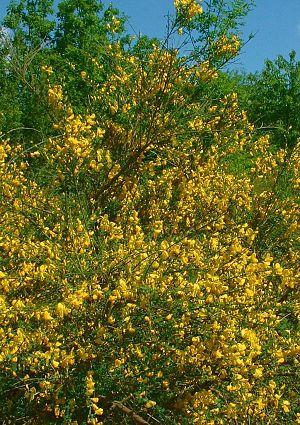
Le Genêt à balais est une espèce d'arbustes à feuillage caduc de la famille des Fabaceae originaire du nord-ouest de l'Europe.
Le plateau d'Albion est situé à cheval sur les trois départements du Vaucluse, de la Drôme et des Alpes-de-Haute-Provence. Il se subdivise administrativement en sept communes : Sault, Ferrassières, Aurel, Revest-du-Bion, Saint-Trinit, Saint-Christol, Simiane-la-Rotonde.
Ferrassières est une commune française située dans le département de la Drôme, en région Auvergne-Rhône-Alpes. C'est la seule du département qui se situe sur le plateau d'Albion tout en étant en limite de la montagne de Lure.